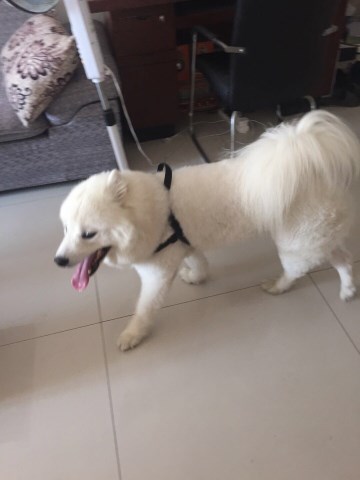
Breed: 2192-n000088-Samoyed